The Book Group

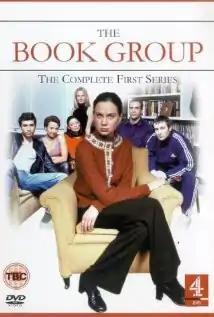
The cast of "The Book Group"

The Book Group is a British comedy drama that was broadcast on Channel 4 between 2002 and 2003 and ran for two seasons. It was written and directed by the American-born, Glasgow resident Annie Griffin, who also wrote and directed "Festival". It was the winner of two BAFTA Scotland awards.